BBC iPlayer

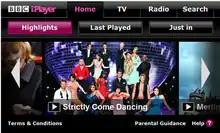
BBC iPlayer as displayed by the Nintendo Wii

On 2 November 2009, it was announced that a beta release of the iPlayer for Freesat would be released on 7 December 2009 to a limited number of Freesat viewers. On 21 December 2009, the iPlayer was made available on a soft launch to Freesat viewers with Humax Foxsat HD receivers only, with an official release on 11 January 2010. It is the final beta version of the iPlayer, available via the red button on interactive page 7001. On 20 January 2010, Sony released software update 1.630SA to enable the iPlayer on all of their Freesat-integrated televisions.